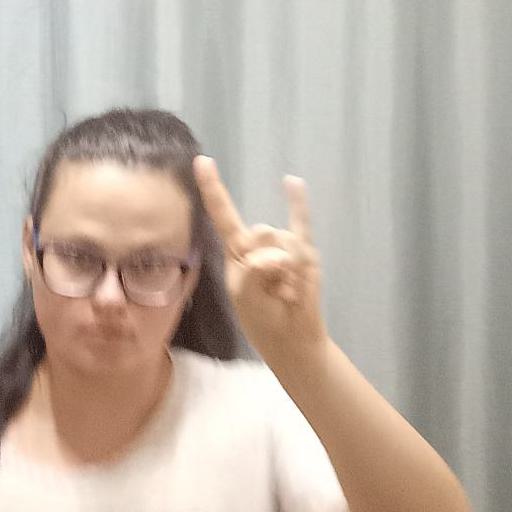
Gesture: rock